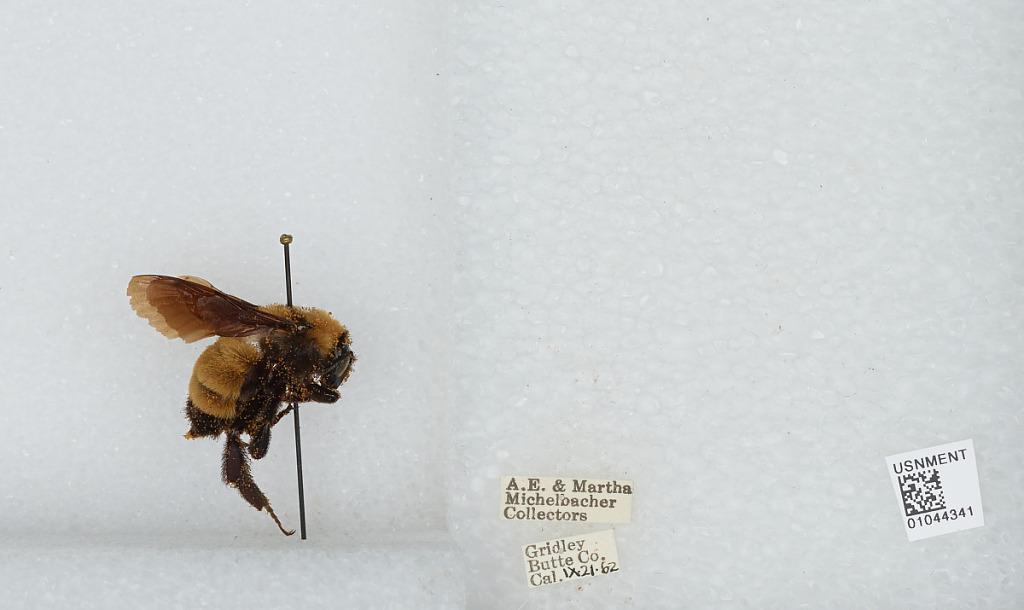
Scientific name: Bombus sp.
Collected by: A. Michelbacher & M. Michelbacher
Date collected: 1962-9-21
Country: United States
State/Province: California
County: Butte
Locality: Gridley
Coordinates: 39.3639, -121.694